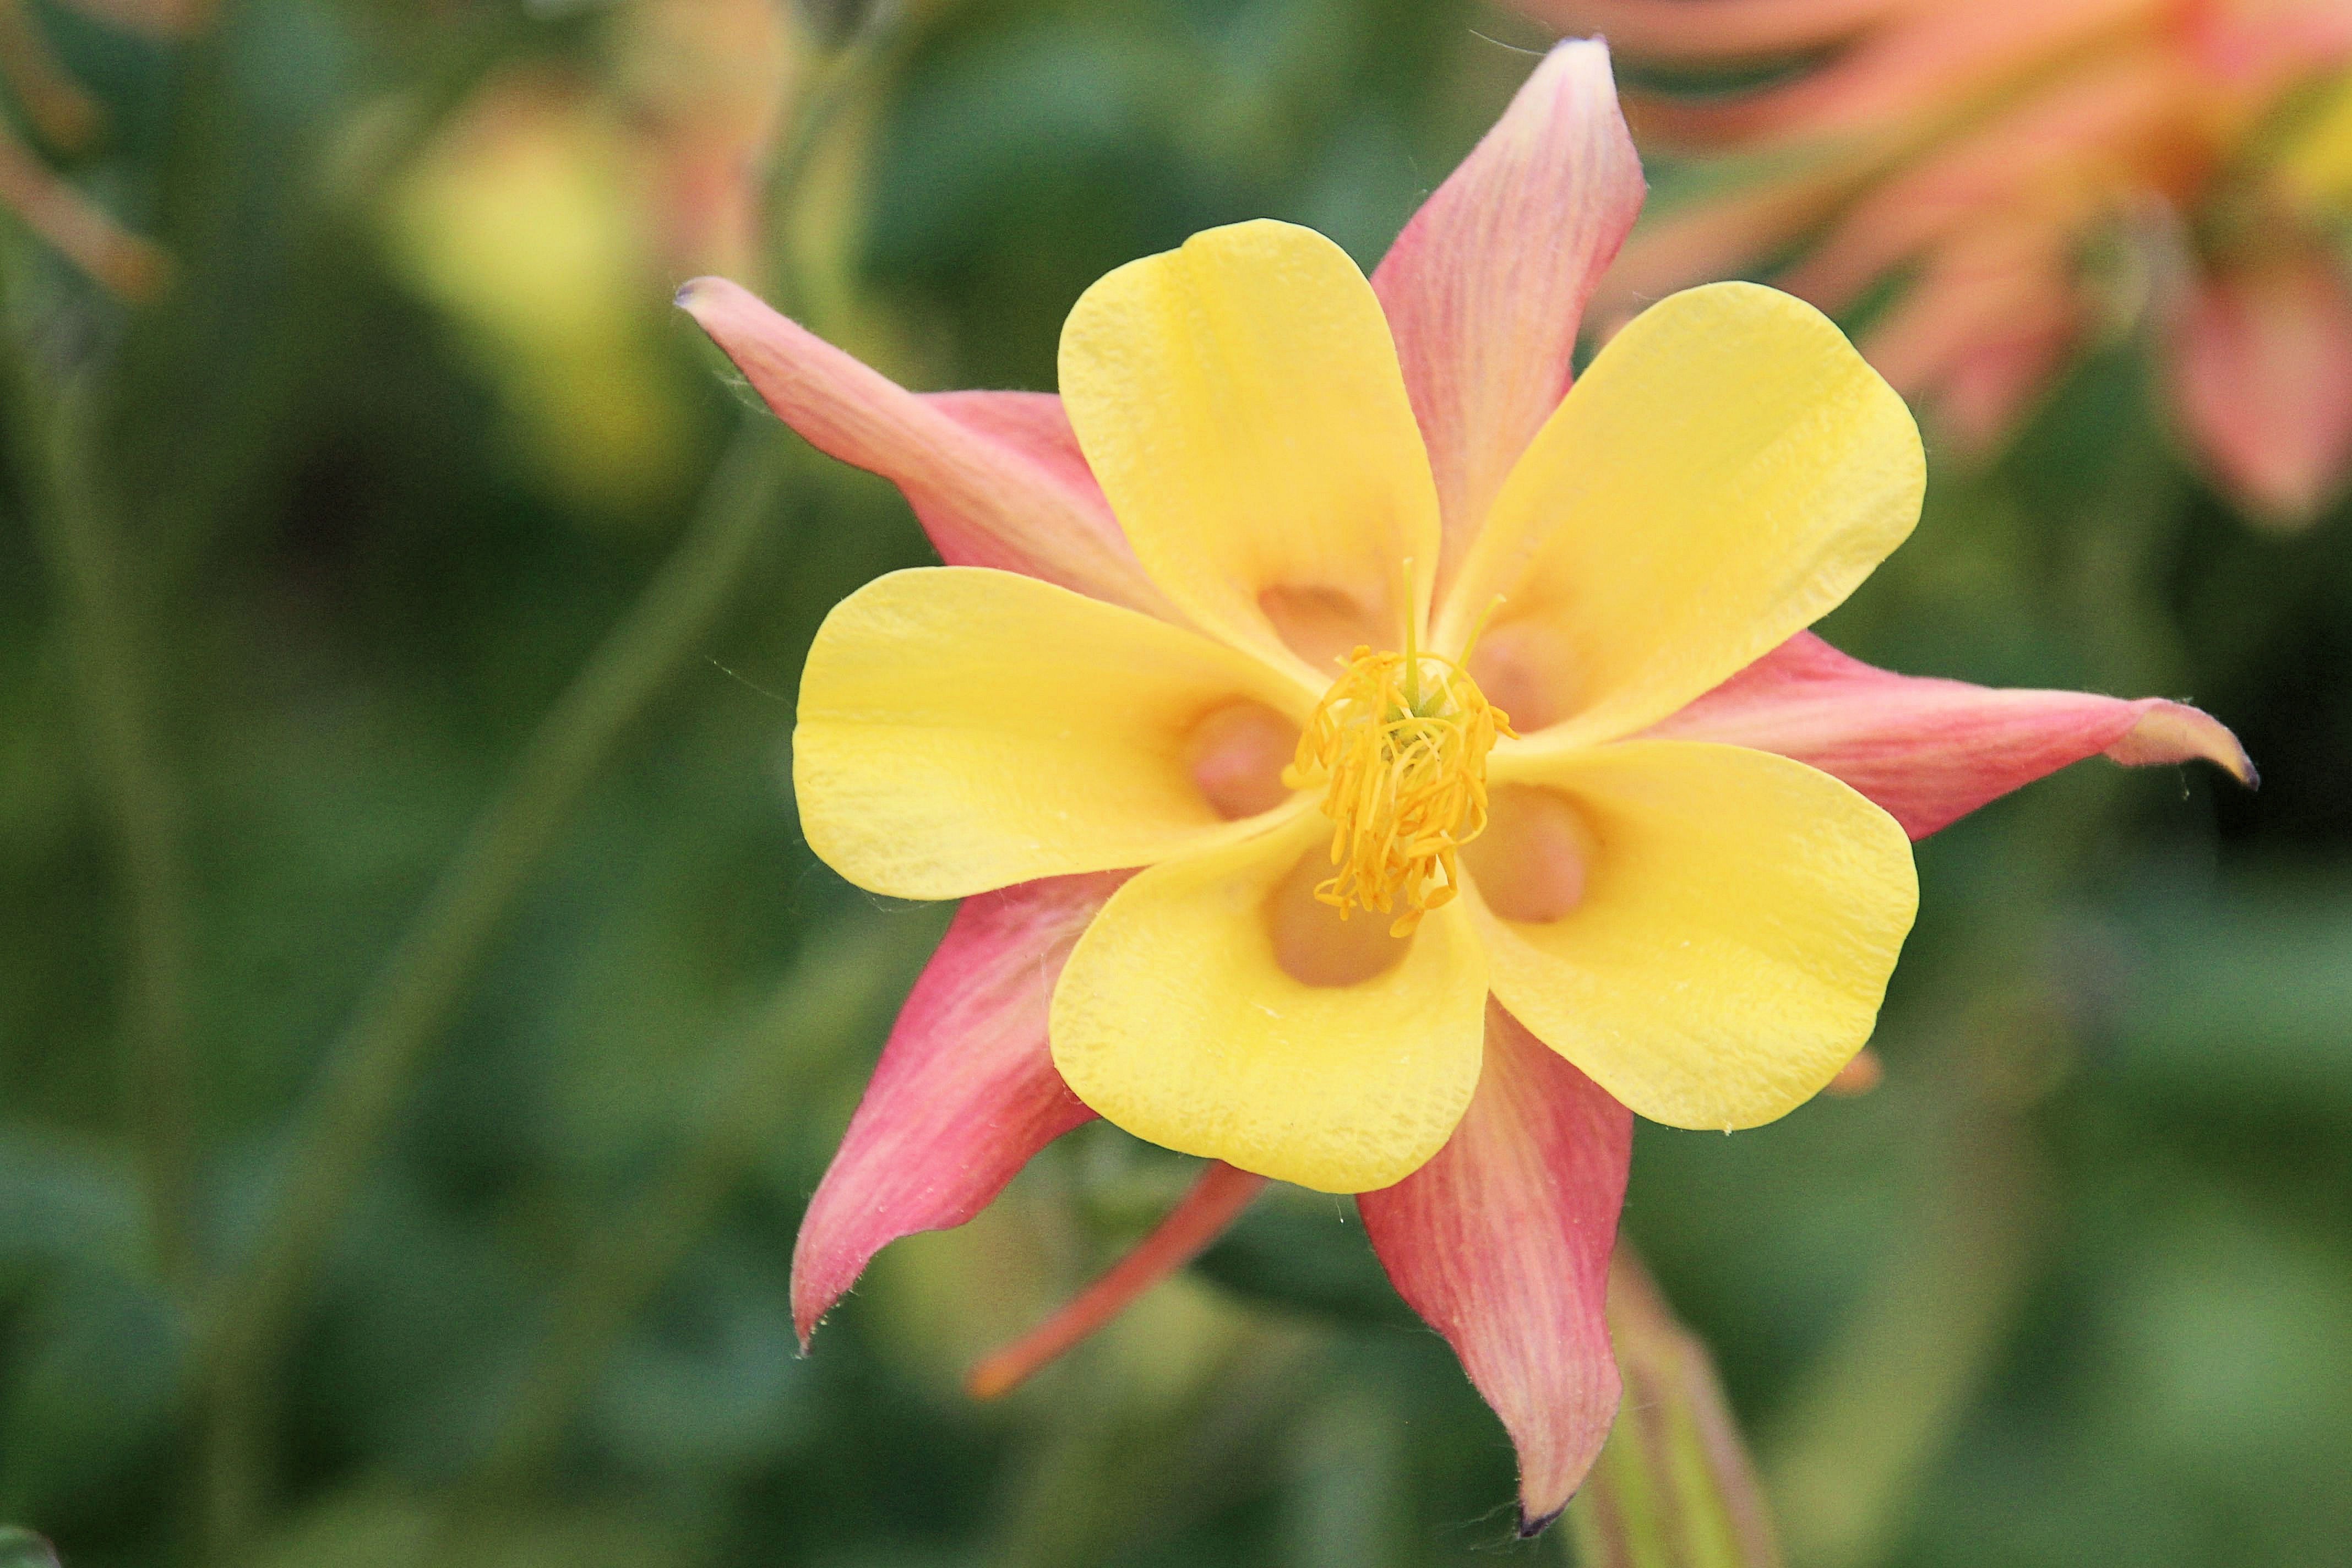
blossom, plant, flower, petal, bloom, botany, yellow, flora, wildflower, columbine, aquilegia, macro photography, flowering plant, hahnenfu gew chs, aquilegia vulgaris, land plant